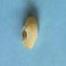
Maize quality: Bad